Xerez Deportivo FC

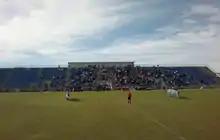
Federico Mayo CF B – Xerez Deportivo FC in "Estadio de La Juventud" (2013)

On 17 July 2013, the "Salvemos al Xerez" (Save Xerez) group held a special session, the "Asamblea Xerecista" (Assembly of Xerecistas), with club supporters voting to decide the question: "Está usted de acuerdo en que el Xerez Deportivo FC comience a competir en la temporada 2013/14?" (Do you agree that Xerez Deportivo FC should play in the 2013–14 season?) The vote resulted in a 75.79% majority voting 'yes' (for: 689; against: 201; abstentions: 10), and the new club started to play in the eighth national league.